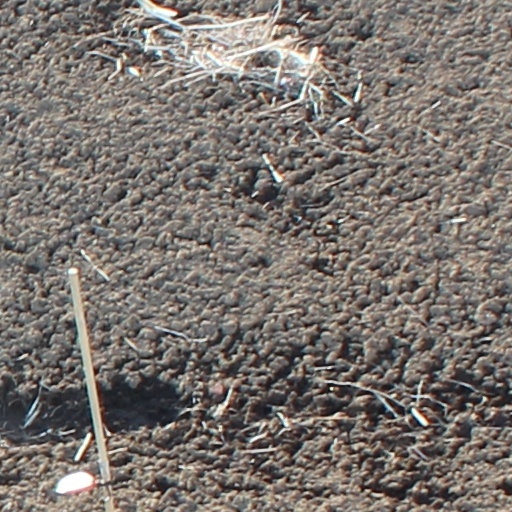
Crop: wheat